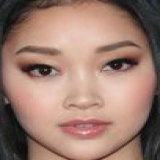
diễn viên Lana Condor